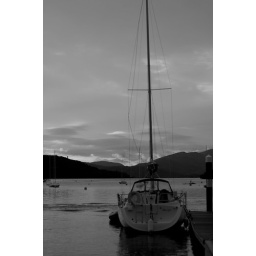
hills in black and white